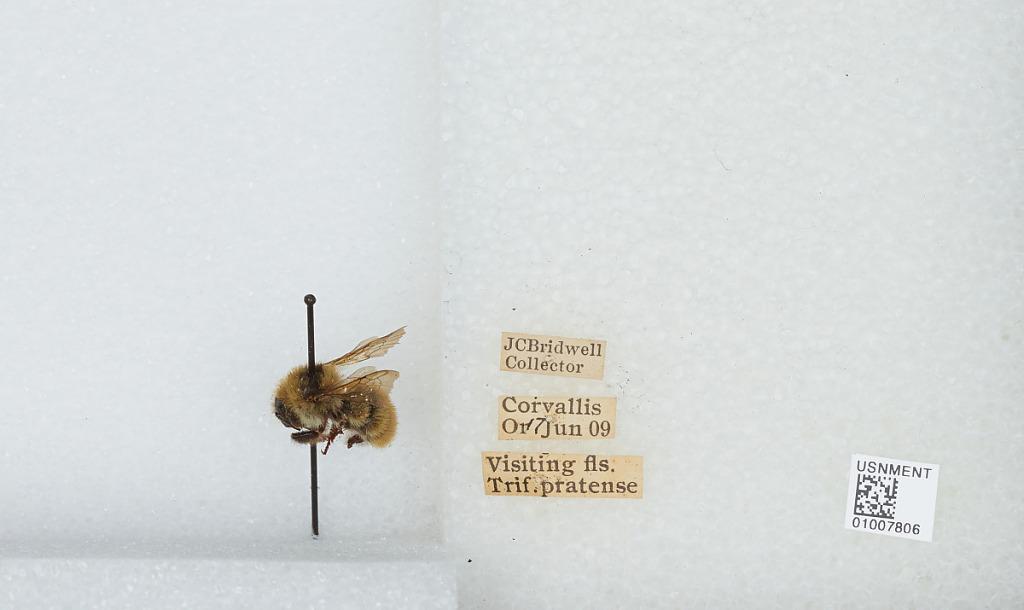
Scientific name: Bombus (Subterraneobombus) appositus Cresson
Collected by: J. Bridwell
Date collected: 1909-6-17
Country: United States
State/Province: Oregon
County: Benton
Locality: Corvallis
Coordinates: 44.5667, -123.283